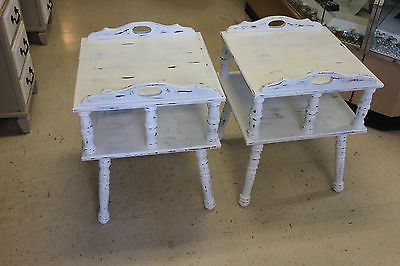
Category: table